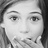
Emotion: surprise